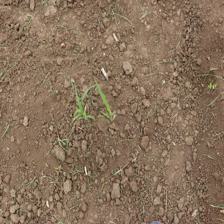
Label: Sorghum